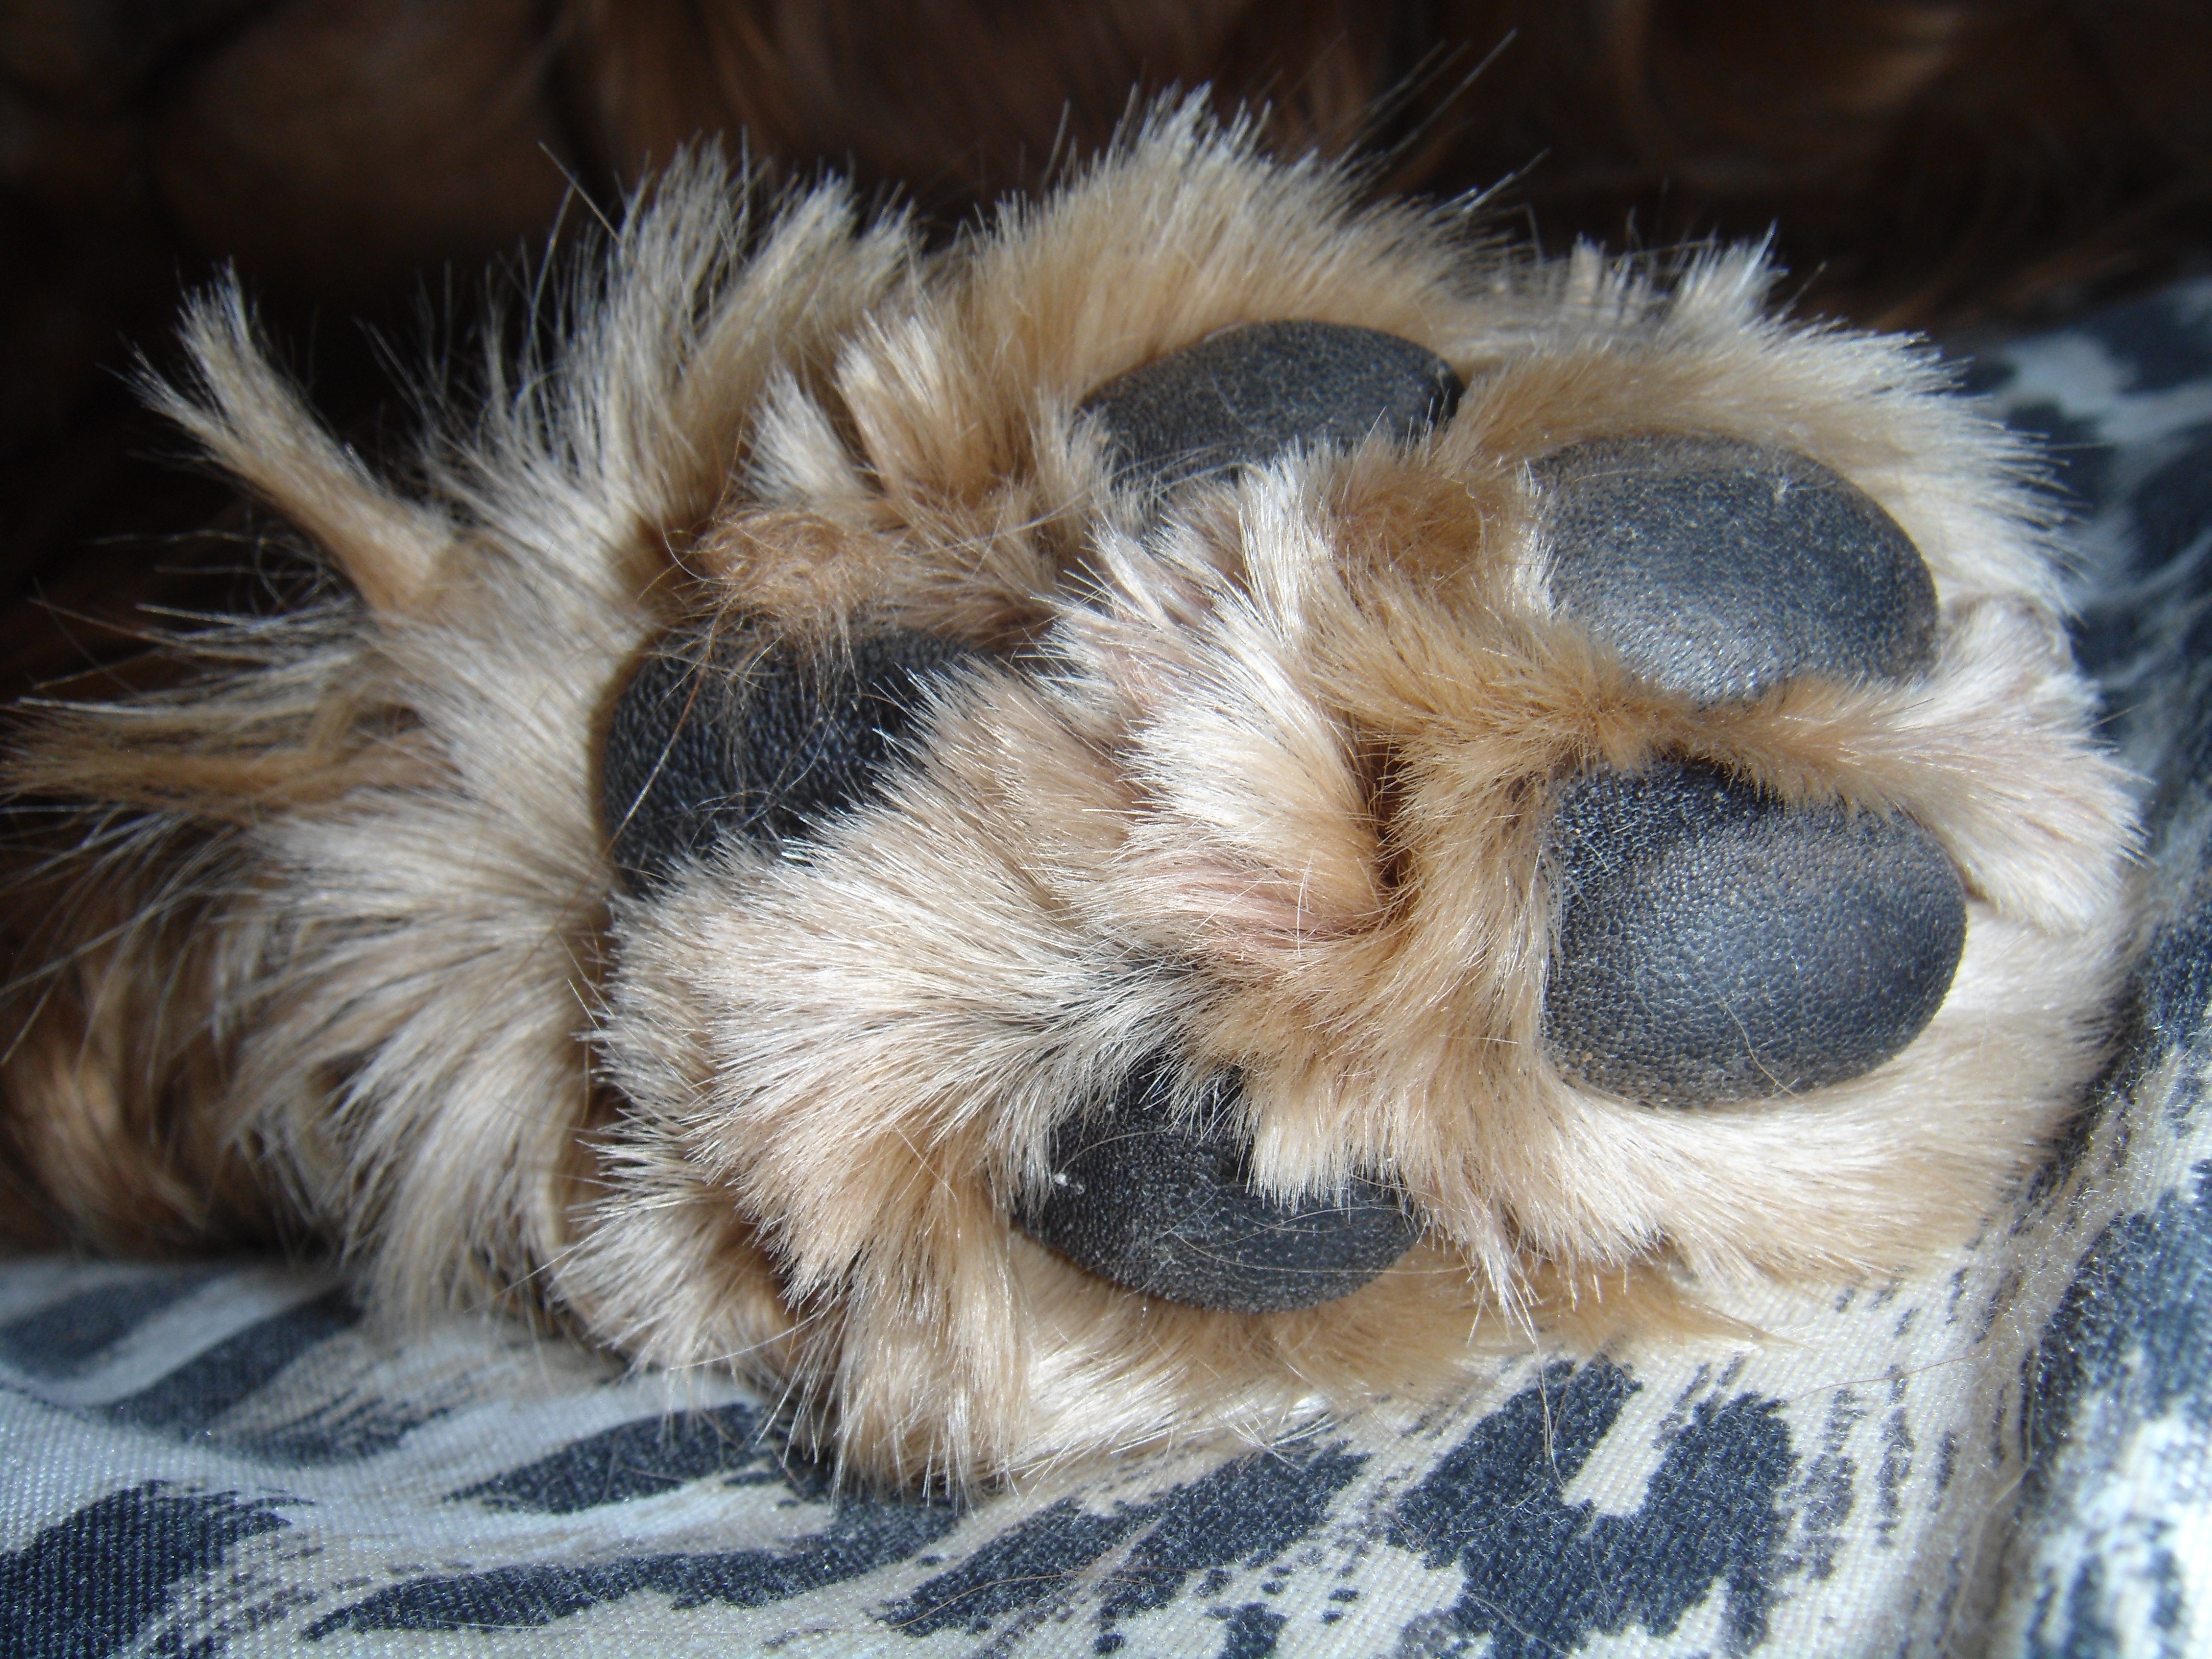
dog, animal, fur, mammal, close up, paw, vertebrate, dog like mammal